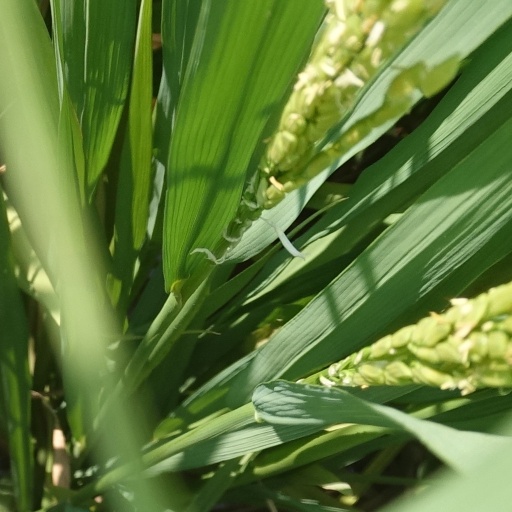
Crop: rice